Teaching and Learning Research Programme

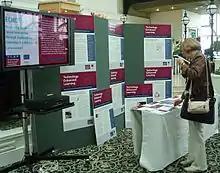
TLRP-TEL Stand at the Artificial Intelligence in Education Conference 2009, in Brighton, UK

The Teaching and Learning Research Programme (TLRP) was the United Kingdom's largest investment in education research. It was initiated in 2000, ended in 2011 and was managed on behalf of the Higher Education Funding Councils by the Economic and Social Research Council. The programme engaged 700 researchers in some 70 major projects. These covered all education sectors - from Early Years to Higher Education and Workplace Learning. The TLRP researchers work closely in partnership with practitioners to ensure the relevance and application of findings to policy and practice. Thematic work across the diverse range of projects enabled analysis of themes and the identification of 'ten principles for effective teaching and learning'.